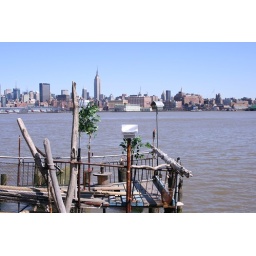
Strange pier with bird nest in front of Manhattan. Building&amp;quot; Hudson &amp;quot;Hudson River&amp;quot; river